Sofia Province

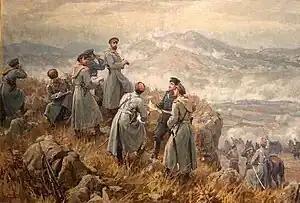
Bulgarian Prince Alexander of Battenberg observing the battles against Serb forces near Dragoman

A few years after Bulgaria's liberation in 1878, Bulgarian nationalists organised a coup in the Ottoman province of Eastern Rumelia and declared its unification with the Principality of Bulgaria. The Kingdom of Serbia opposed the strengthening of its rival. Serbian king Milan I declared war on Bulgaria on 14 November 1885, but the Serbian forces were decisively defeated at the Battle of Slivnitsa between 17 and 19 November. Another decisive Bulgarian victory occurred at Gurgulyat, where Bulgarian soldiers and civilian volunteers fought the Serb Moravian division and prevented it from reinforcing the main Serbian force at Slivnitsa.